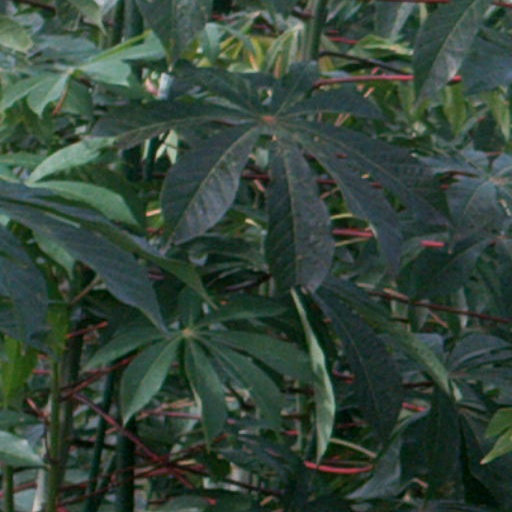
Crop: cassava